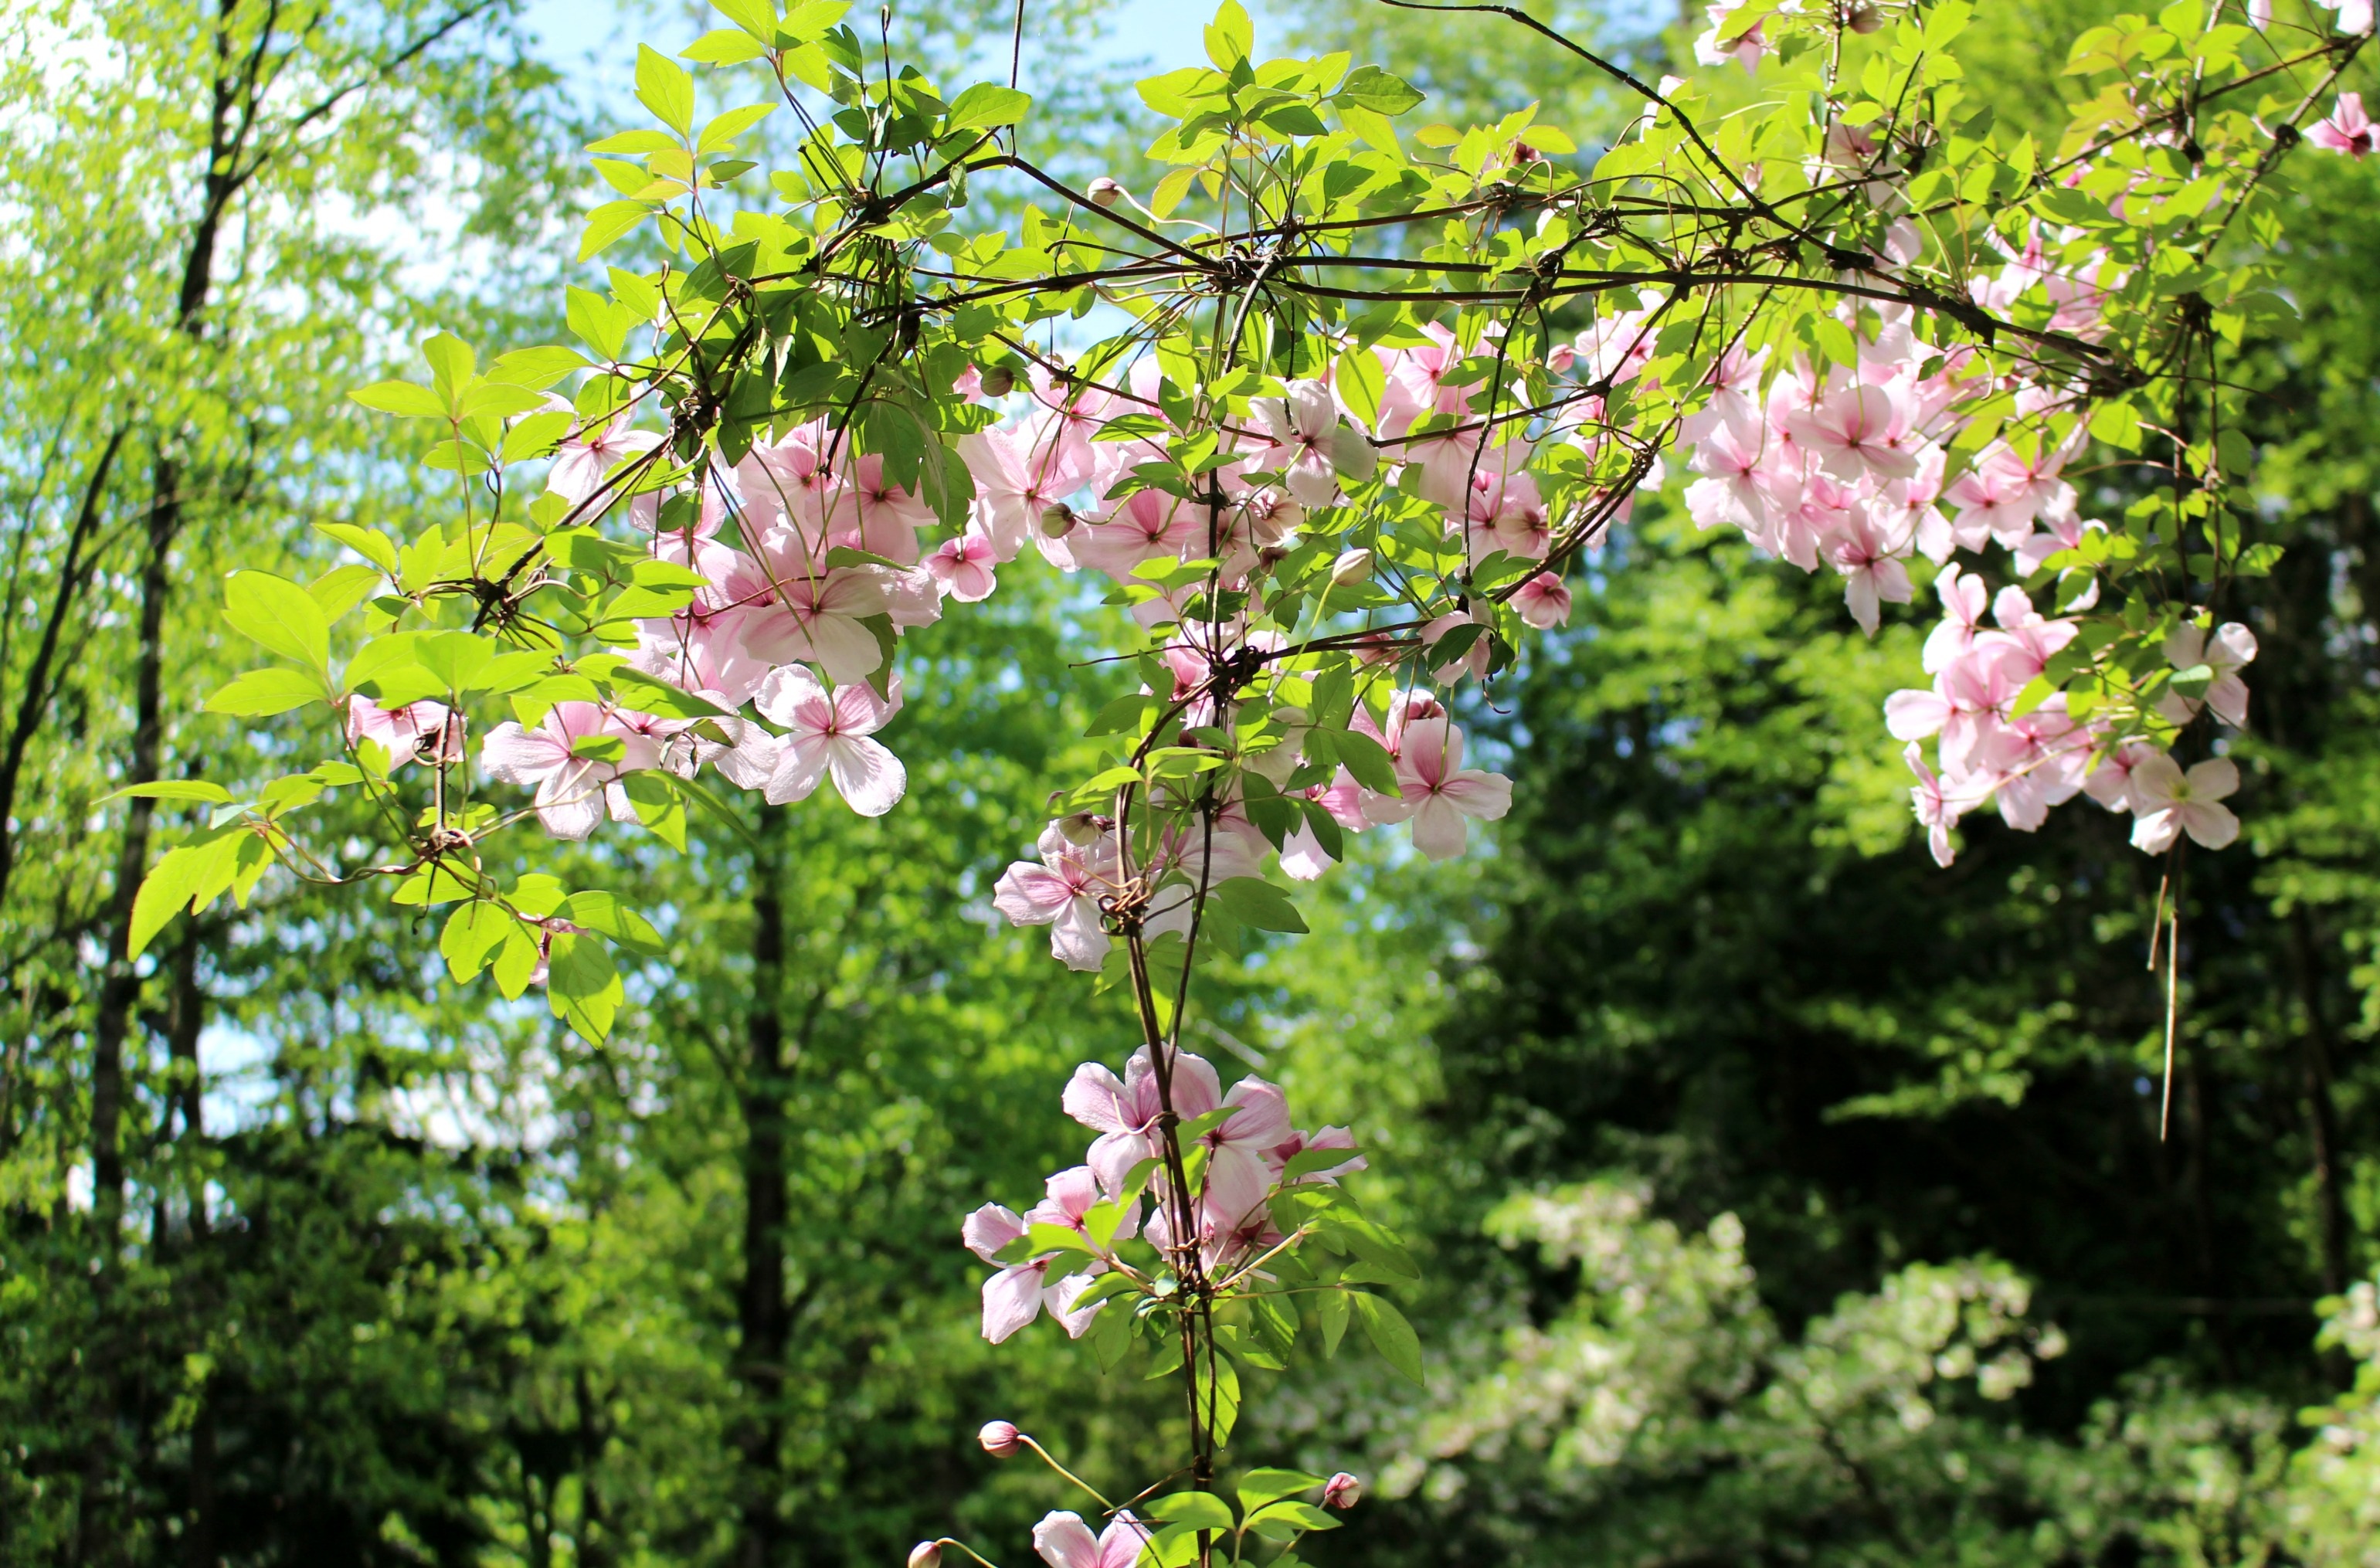
tree, nature, branch, blossom, light, plant, sun, flower, spring, green, produce, botany, garden, pink, flora, cherry blossom, flowers, outdoors, shrub, flowering plant, woody plant, land plant